Kody Afusia

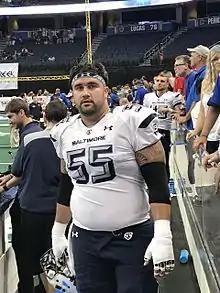
Afusia with the Baltimore Brigade in 2017

Kody Afusia (born August 11, 1992) is a former American football offensive lineman. He played college football at University of Hawaii at Manoa and attended Ocean View High School in Huntington Beach, California. He was a member of the Los Angeles KISS, Iowa Barnstormers, and Baltimore Brigade.